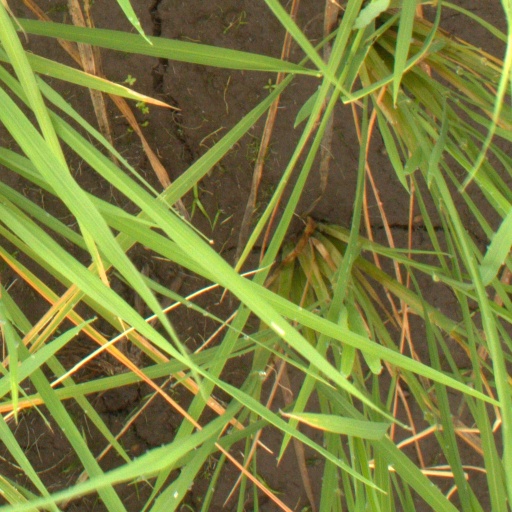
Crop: rice